Take Care (song)

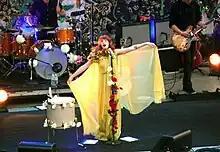
British indie rock band Florence and the Machine covered "Take Care" at BBC Radio 1's Live Lounge.

British indie rock band Florence and the Machine covered the song on November 25, 2011 during BBC Radio 1's Live Lounge. Before performing the song, lead singer Florence Welch announced: "This is pretty exciting because this is a song by one of my, well two of my, well three of my absolute favorite artists." Amy Lee of "The Huffington Post" wrote: "Florence sounds natural on the soulful, mournful track, with an added layer of epic provided by the band. In fact, 'Take Care' almost sounds more like a Florence and the Machine track than a Drake one." David Greenwald of "Billboard" described the cover as an "impassioned chamber-rock take." Describing their cover as "stunning", James Montgomery of MTV News wrote: "Backed by a stirring string section, Florence + the Machine's version of the song isn't as dark and knotty as Drake's original; instead, it's ethereal and downright "doleful", starting slow and sleepy but building to a towering crescendo, with Welch lamenting that she's 'loved and lost' while drums pound, keyboards pulse and the strings trill." Montgomery also commented that "It's the kind of aching cover that leaves you wishing the two could actually collaborate on a record." The recording was eventually released in digital form as part of the iTunes "Ceremonials" deluxe edition on July 31, 2012, and subsequently released in physical form on an Australian Special 2CD edition of the "Ceremonials" album released on November 26, 2012; the band played the song at their headlining appearance at Bestival on September 7, 2012, the only time they have played this song live.